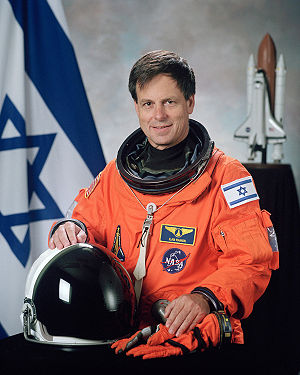
Universitetet i Tel Aviv / Berømte studerende
Ilan Ramon
Universitetet i Tel Aviv er Israels største universitet samlet på et sted. Omkring 29 000 studenter studerer ved universitetet.